Phantom of Inferno

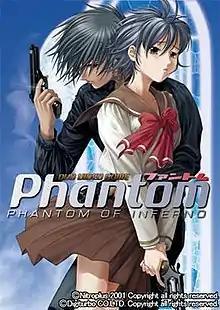
Japanese DVD Cover of "Phantom of Inferno"

Phantom of Inferno (known in Japan as Phantom -PHANTOM OF INFERNO-) is an adult visual novel game created by Nitroplus, directed and written by Gen Urobuchi, distributed in North America by Hirameki International (a subsidiary of the Japanese visual novel publisher Hirameki). It came out for PC in Japan in 2000 and was ported for DVD in 2001 and for PS2 in 2003. It was distributed in America as an AnimePlay DVD title in 2002. The story can take either a dark action/drama path or can turn into a romantic drama depending on the choice of the player. A remake for the Xbox 360 console was released in 2012 and ported on PC in 2013.